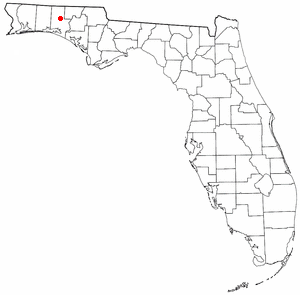
DeFuniak Springs
DeFuniak Springs i Florida
DeFuniak Springs er en amerikansk by og administrativt centrum for det amerikanske county Walton County i staten Florida. I 2000 havde byen et indbyggertal på 5.089.